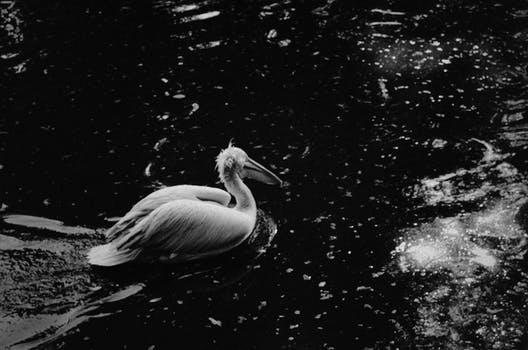
Label: No Watermark